Water supply

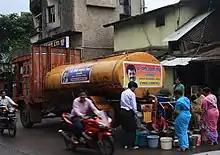
Water supplied by a truck in Kolhapur, Maharashtra, India

Metering of water supply is usually motivated by one or several of four objectives. First, it provides an incentive to conserve water which protects water resources (environmental objective). Second, it can postpone costly system expansion and saves energy and chemical costs (economic objective). Third, it allows a utility to better locate distribution losses (technical objective). Fourth, it allows suppliers to charge for water based on use, which is perceived by many as the fairest way to allocate the costs of water supply to users. Metering is considered good practice in water supply and is widespread in developed countries, except for the United Kingdom. In developing countries it is estimated that half of all urban water supply systems are metered and the tendency is increasing.